Blippi

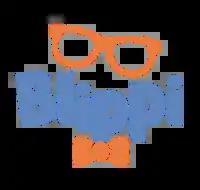

Blippi is an American educational YouTube channel aimed at toddlers and young children. The show features a cheerful, energetic character named Blippi, who takes viewers on adventures to places like factories, play parks, and zoos. As he tours these locations, Blippi relays his experiences directly to his audience, posing questions and explaining unfamiliar concepts. Blippi was acquired by Moonbug Entertainment in 2020, and became a subsidiary of Candle Media on November 1, 2021.